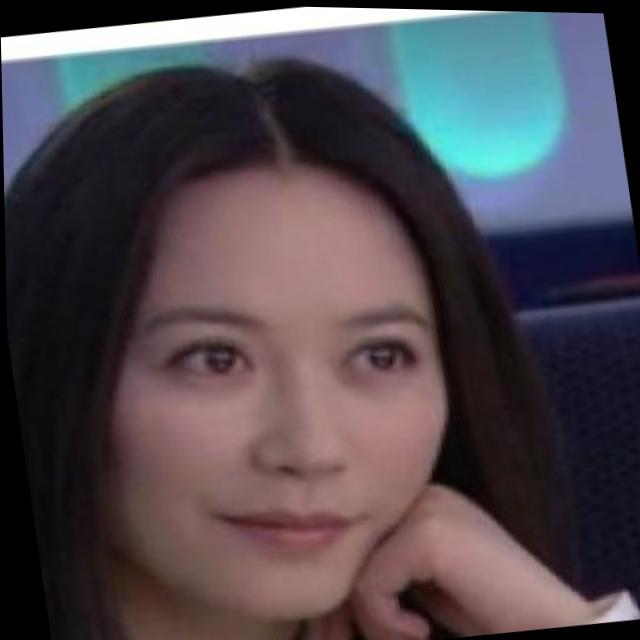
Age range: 21-44